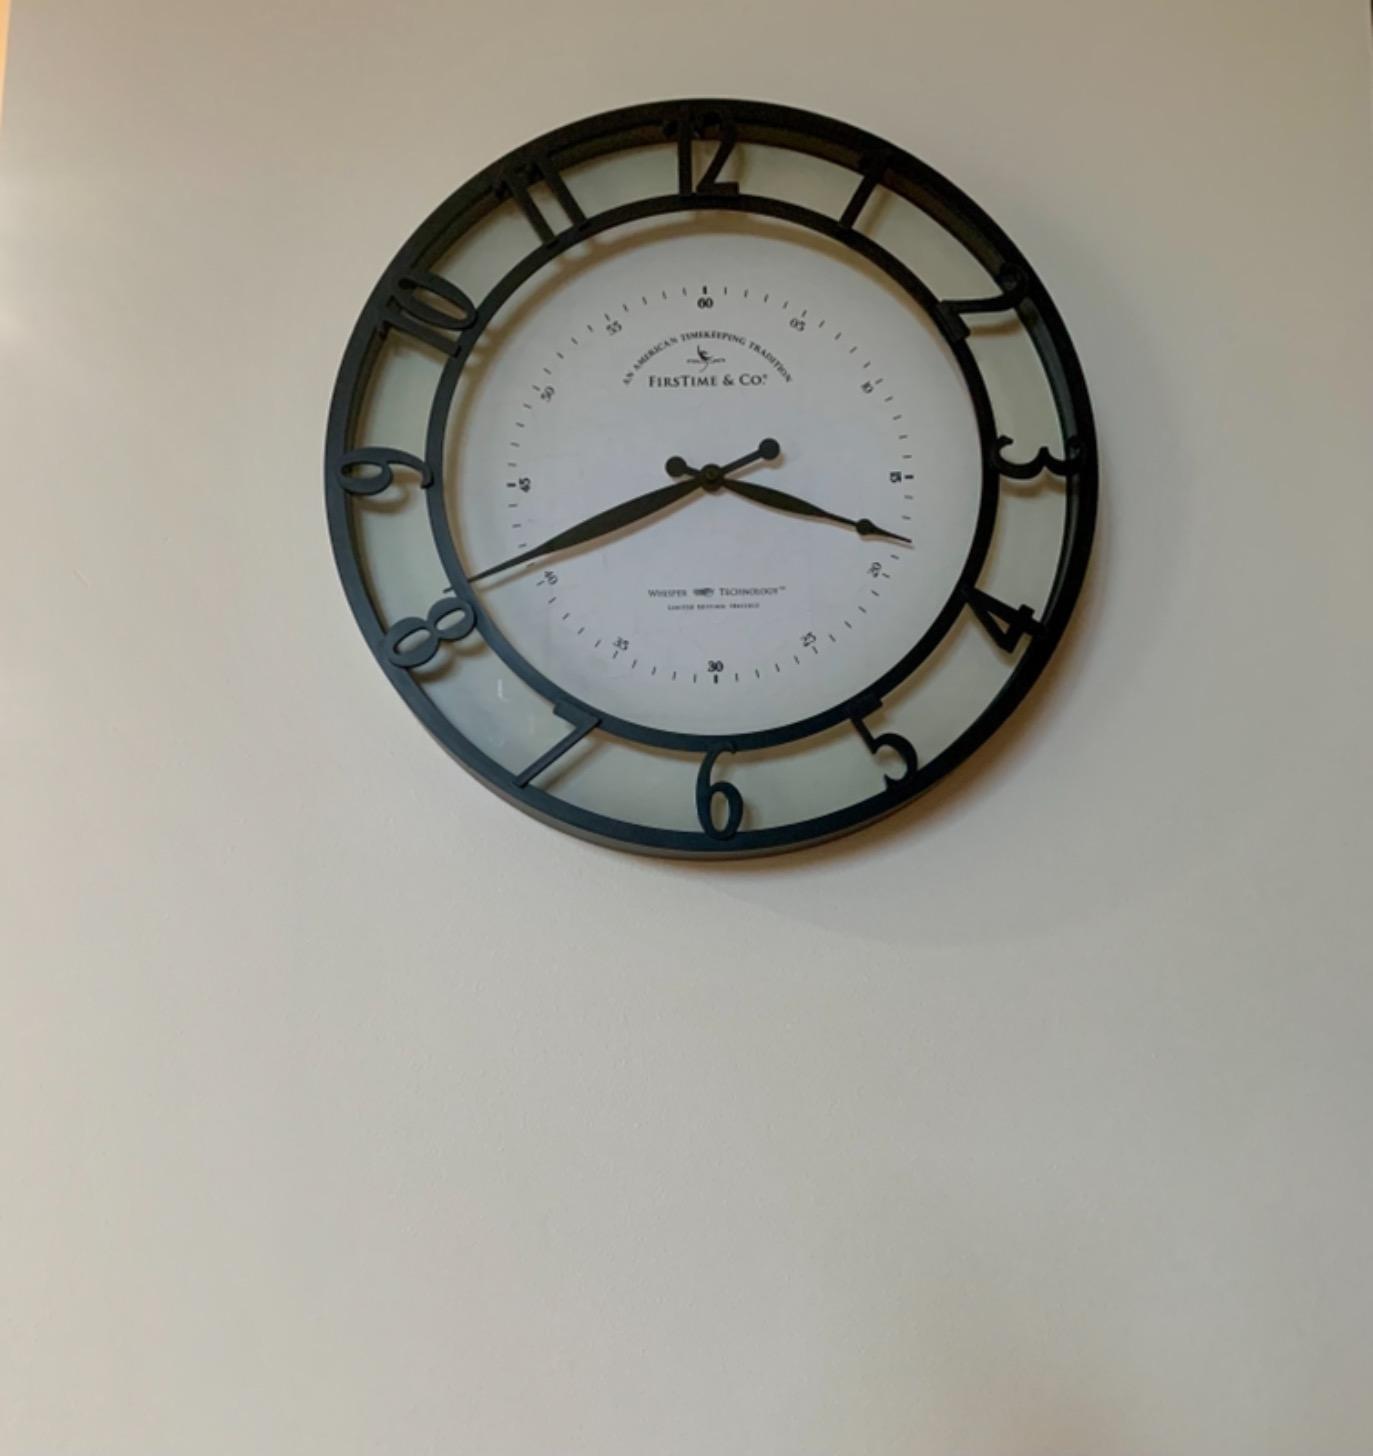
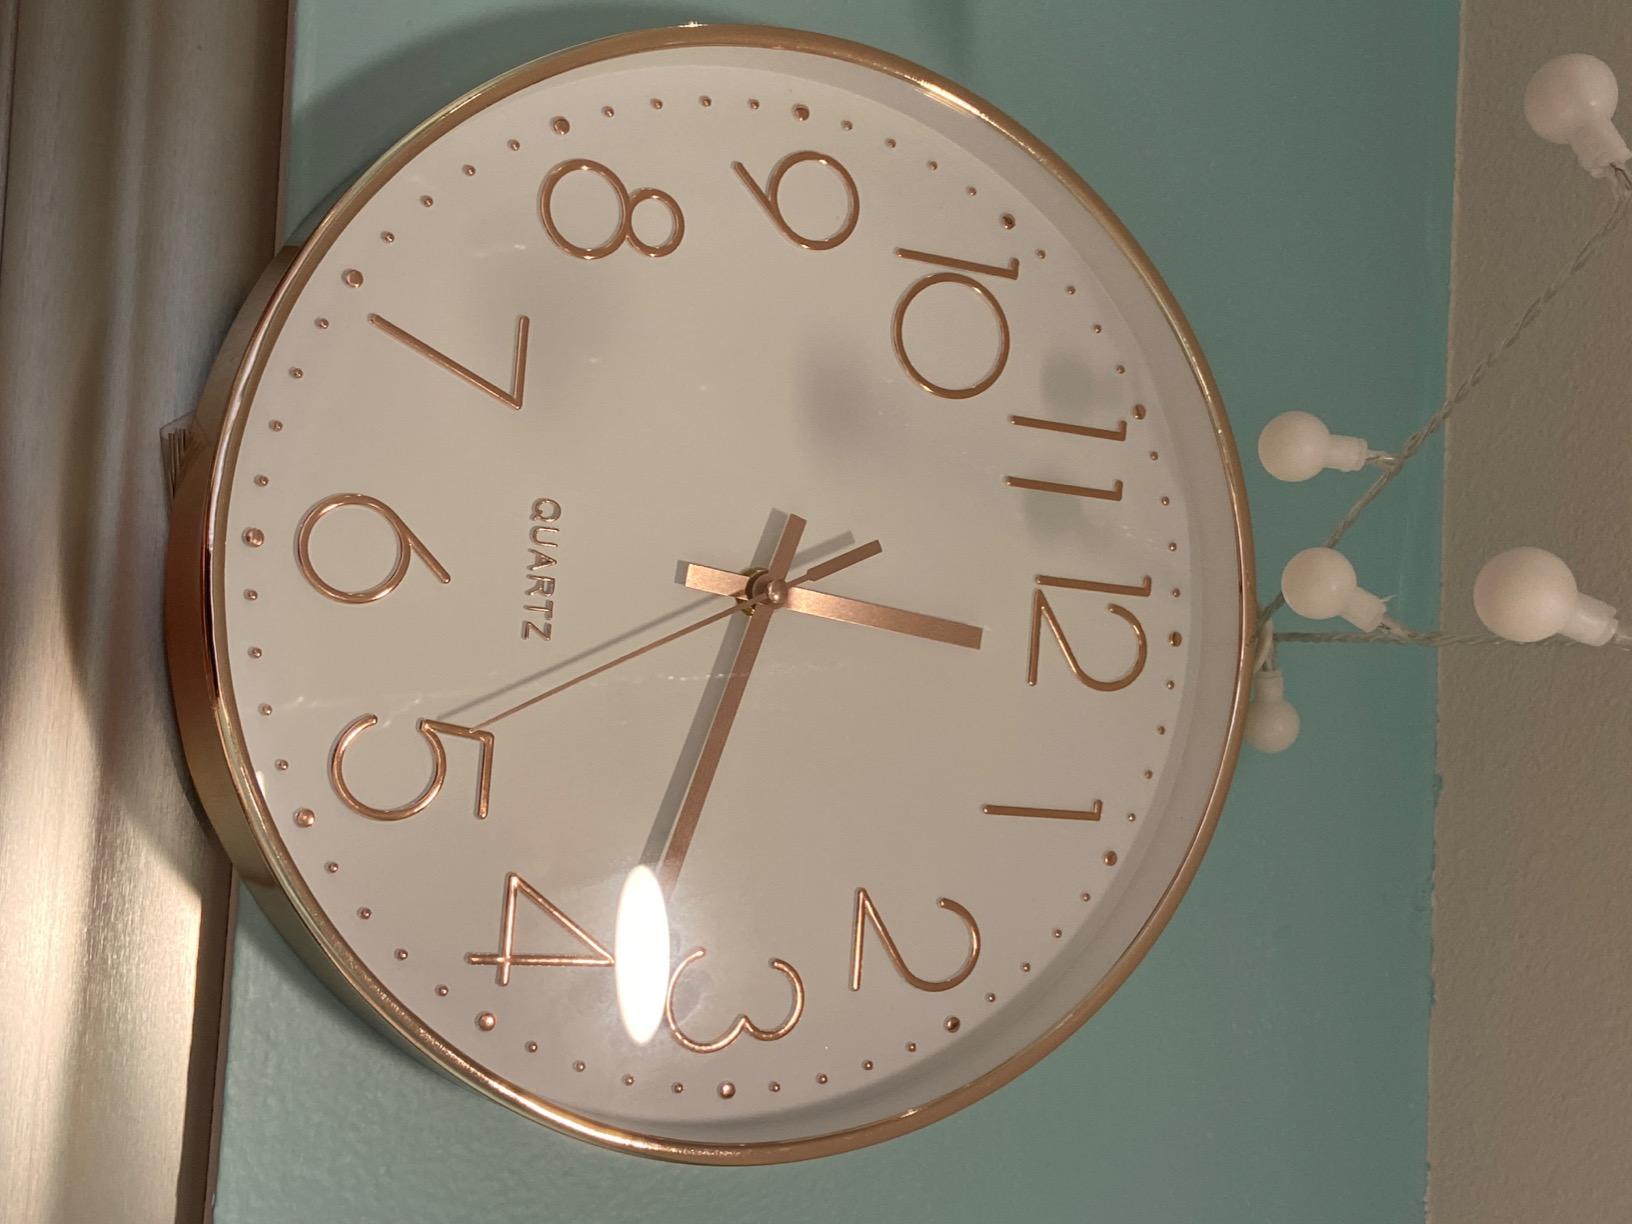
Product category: clock
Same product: no